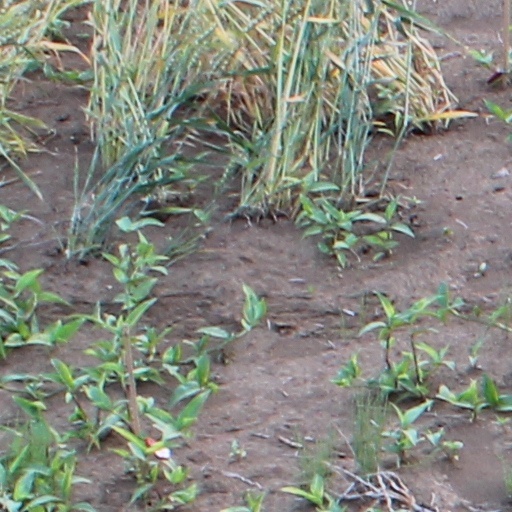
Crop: wheat